Lindenau (crater)

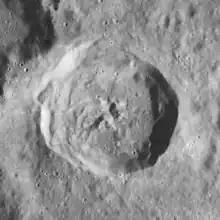
Lunar Orbiter 4 image, North on the photo is diagonally at about 35 degrees

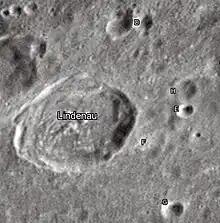
Lindenau crater and its satellite craters taken from Earth in 2012 at the University of Hertfordshire's Bayfordbury Observatory with the telescopes Meade LX200 14" and Lumenera Skynyx 2-1

Lindenau is a lunar impact crater. It is located beside the east-southeastern rim of the crater Zagut, and to the northeast of Rabbi Levi. To the northeast is the slightly smaller crater Rothmann and the Rupes Altai scarp.